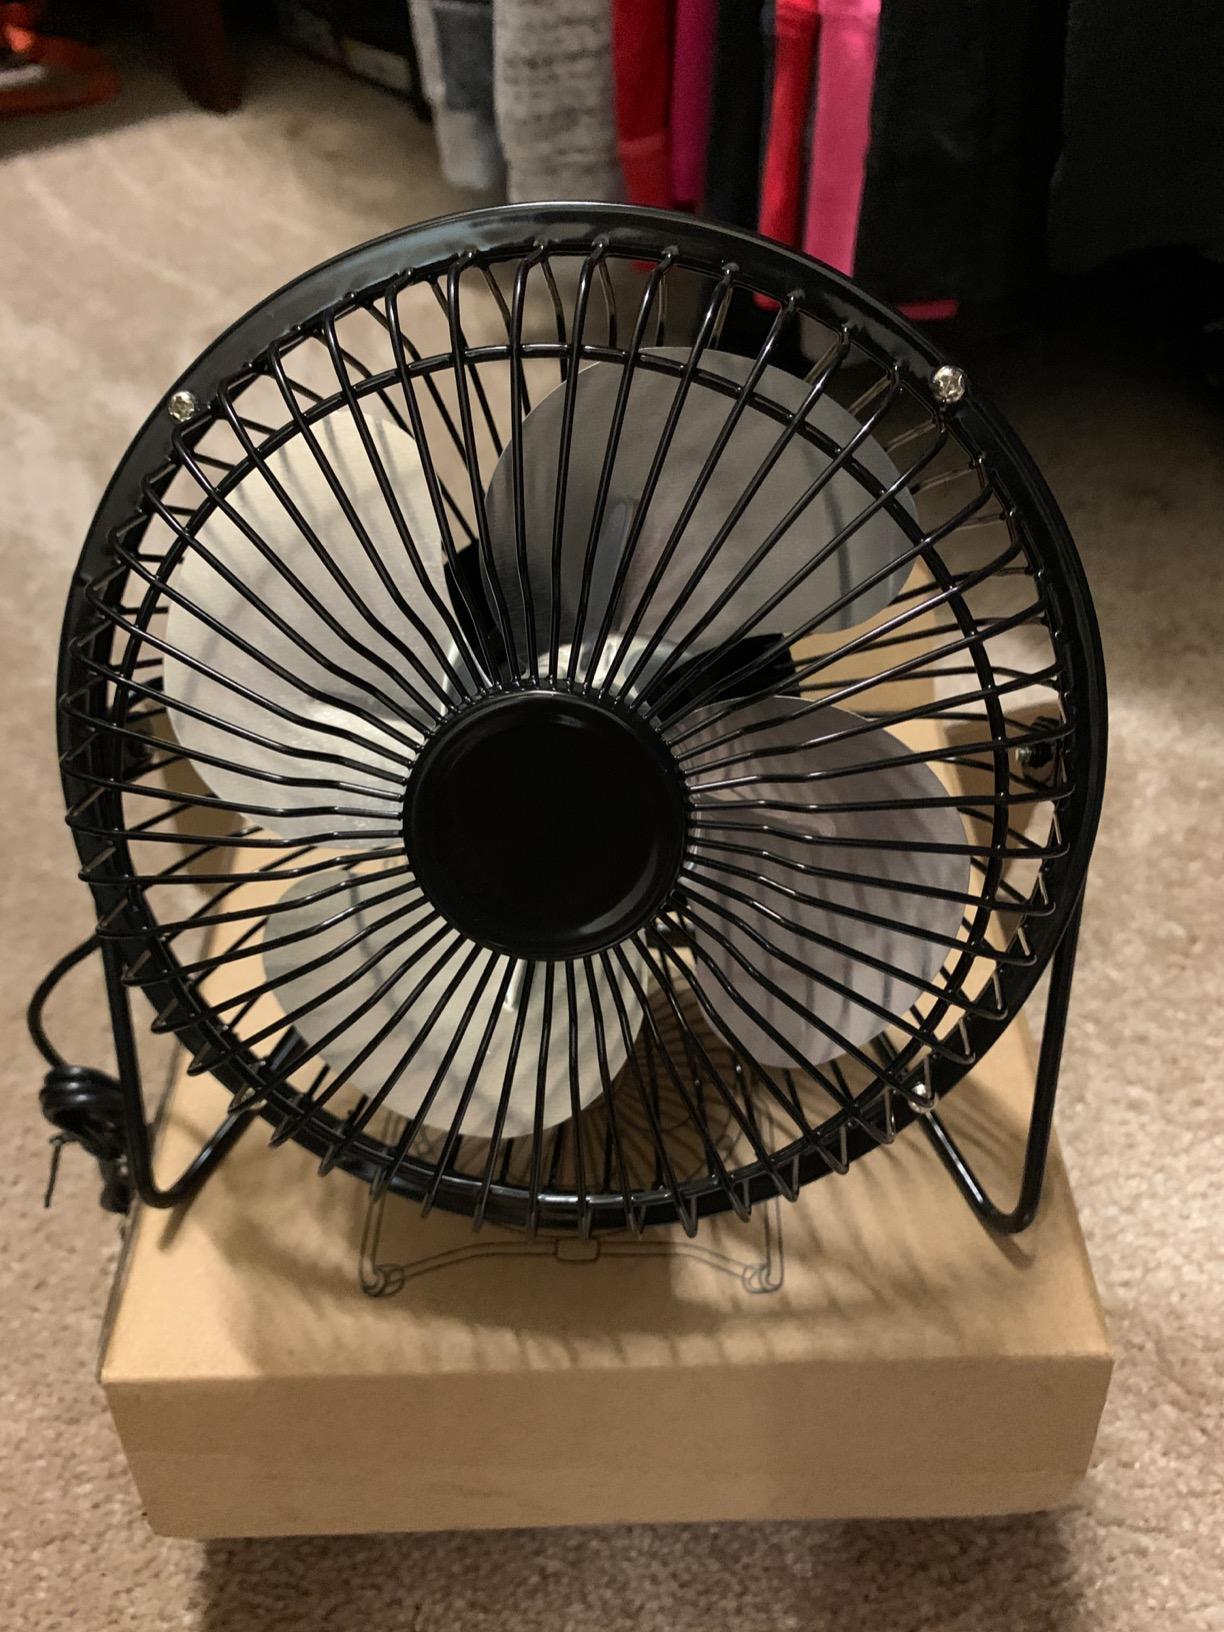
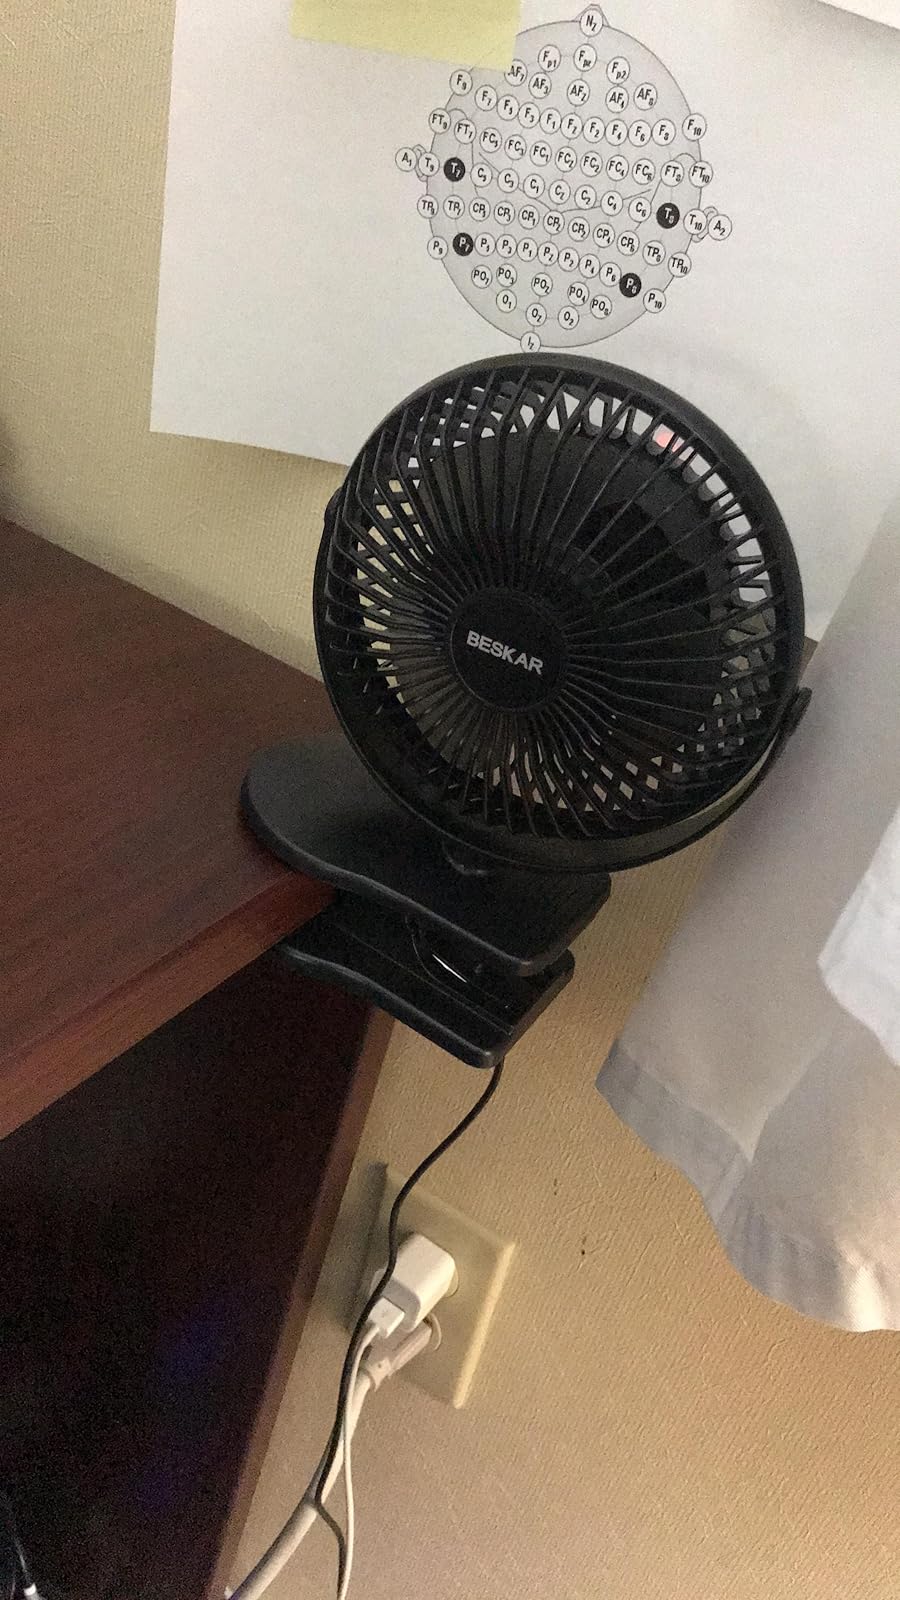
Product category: fan
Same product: no